Engene Church

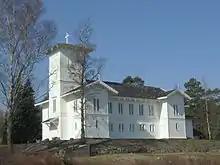
View of the church

Engene Church is a parish church of the Church of Norway in Arendal Municipality in Agder county, Norway. It is located in the village of Nedenes. It is one of the churches for the Øyestad parish which is part of the Arendal prosti (deanery) in the Diocese of Agder og Telemark. The white, wooden church was built in a long church design in 1882 using plans originally drawn up by the architect Wilhelm Hanstein. The church seats about 480 people.